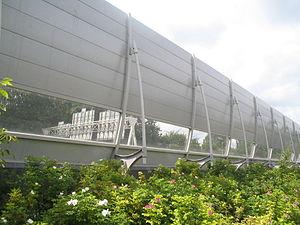
Un mur anti-bruit, appelé aussi écran anti-bruit ou écran acoustique, est une structure extérieure, solide, destinée à développer un effet d'isolation phonique. Il est habituellement construit le long d'infrastructures proches d'habitations et sources de nuisances sonores telles que ;